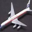
Label: airplane